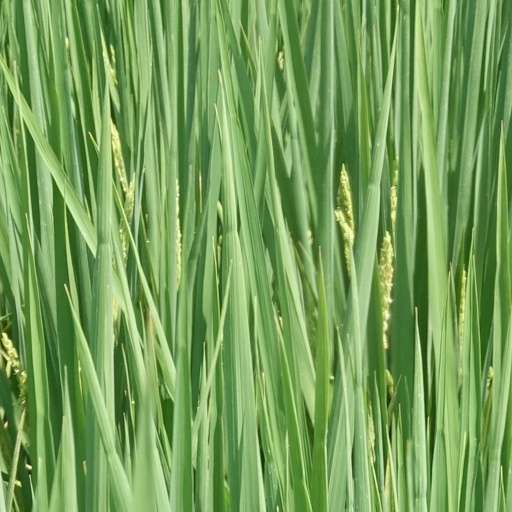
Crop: rice